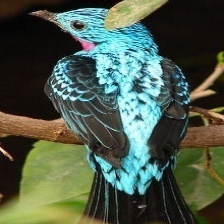
Species: SPANGLED COTINGA
Scientific name: COTINGA CAYANA